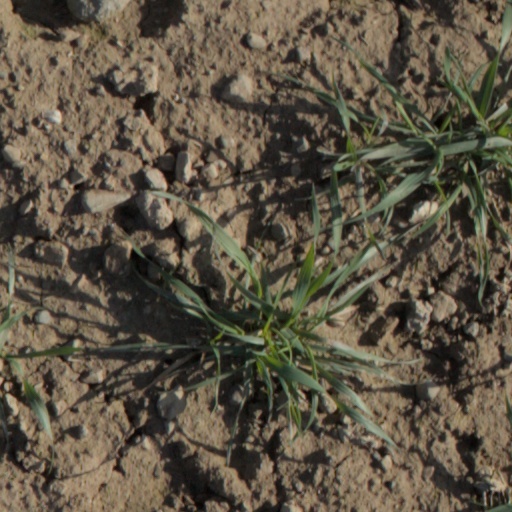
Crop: wheat